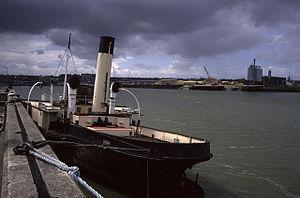
Le PS John H. Amos est ancien bateau à roues à aubes servant comme remorqueur. Il appartient désormais au Medway Maritime Trust. Il est l'un des deux seuls remorqueurs à aubes survivants avec le Eppleton Hall préservé au San Francisco Maritime National Historical Park en Californie.